Snow fort

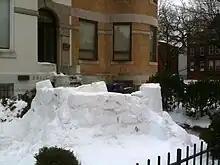
A snow fort in Washington, D.C., United States

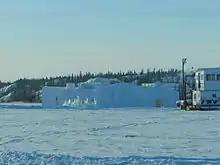
The Snowking Winter Festival castle under construction

A snow fort consists of walls of piled and compacted snow. They may be "open" or "closed", that is, a person in the snow fort may be completely surrounded by the walls on all sides, there may be a "door", or the person may be completely exposed on one side. The latter variation is used for snowball fights, in which opponents have forts facing each other and attack exclusively from their own fort. Existing structures such as the walls or concave corners of a building can be used as part of the snow fort, allowing for faster and easier construction. A snow fort can also be a tunneled-out burrow built in a large snowdrift.